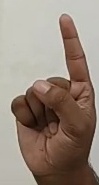
ASL sign: 1